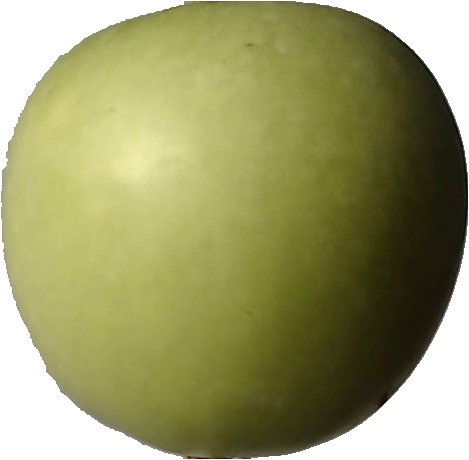
Label: apple_granny_smith_1